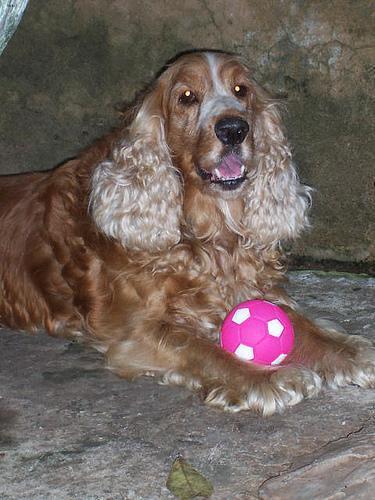
english cocker spaniel